Earl Scruggs

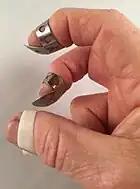
Finger picks on thumb, index and middle finger

Scruggs is noted for popularizing a three-finger banjo-picking style now called "Scruggs style" that has become a defining characteristic of bluegrass music. Prior to Scruggs, most banjo players used the frailing or clawhammer technique, which consists of holding the fingers bent like a claw and moving the entire hand in a downward motion so that the strings are struck with the back of the middle fingernail. This motion is followed by striking the thumb on a single string. The three-finger style of playing is radically different from frailing; the hand remains stationary and only the fingers and thumb move, somewhat similar to classical guitar technique. Scruggs style also involves using picks on three digits "(see photo)", each plucking individual strings—downward with the thumb, then upward with the index and middle finger in sequence. When done skillfully and in rapid sequence, the style allows any digit (though usually the thumb) to play a melody, while the other two digits play arpeggios of the melody line. The use of picks gives each note a louder percussive attack, creating an exciting effect, described by "The New York Times" as "like thumbtacks plinking rhythmically on a tin roof". This departure from traditional playing elevated the banjo to become more of a solo instrument—a promotion from its former role of providing background rhythm or serving as a comedian's prop—and popularized the instrument in several genres of music.